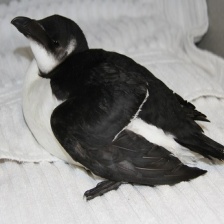
Species: RAZORBILL
Scientific name: ALCA TORDA